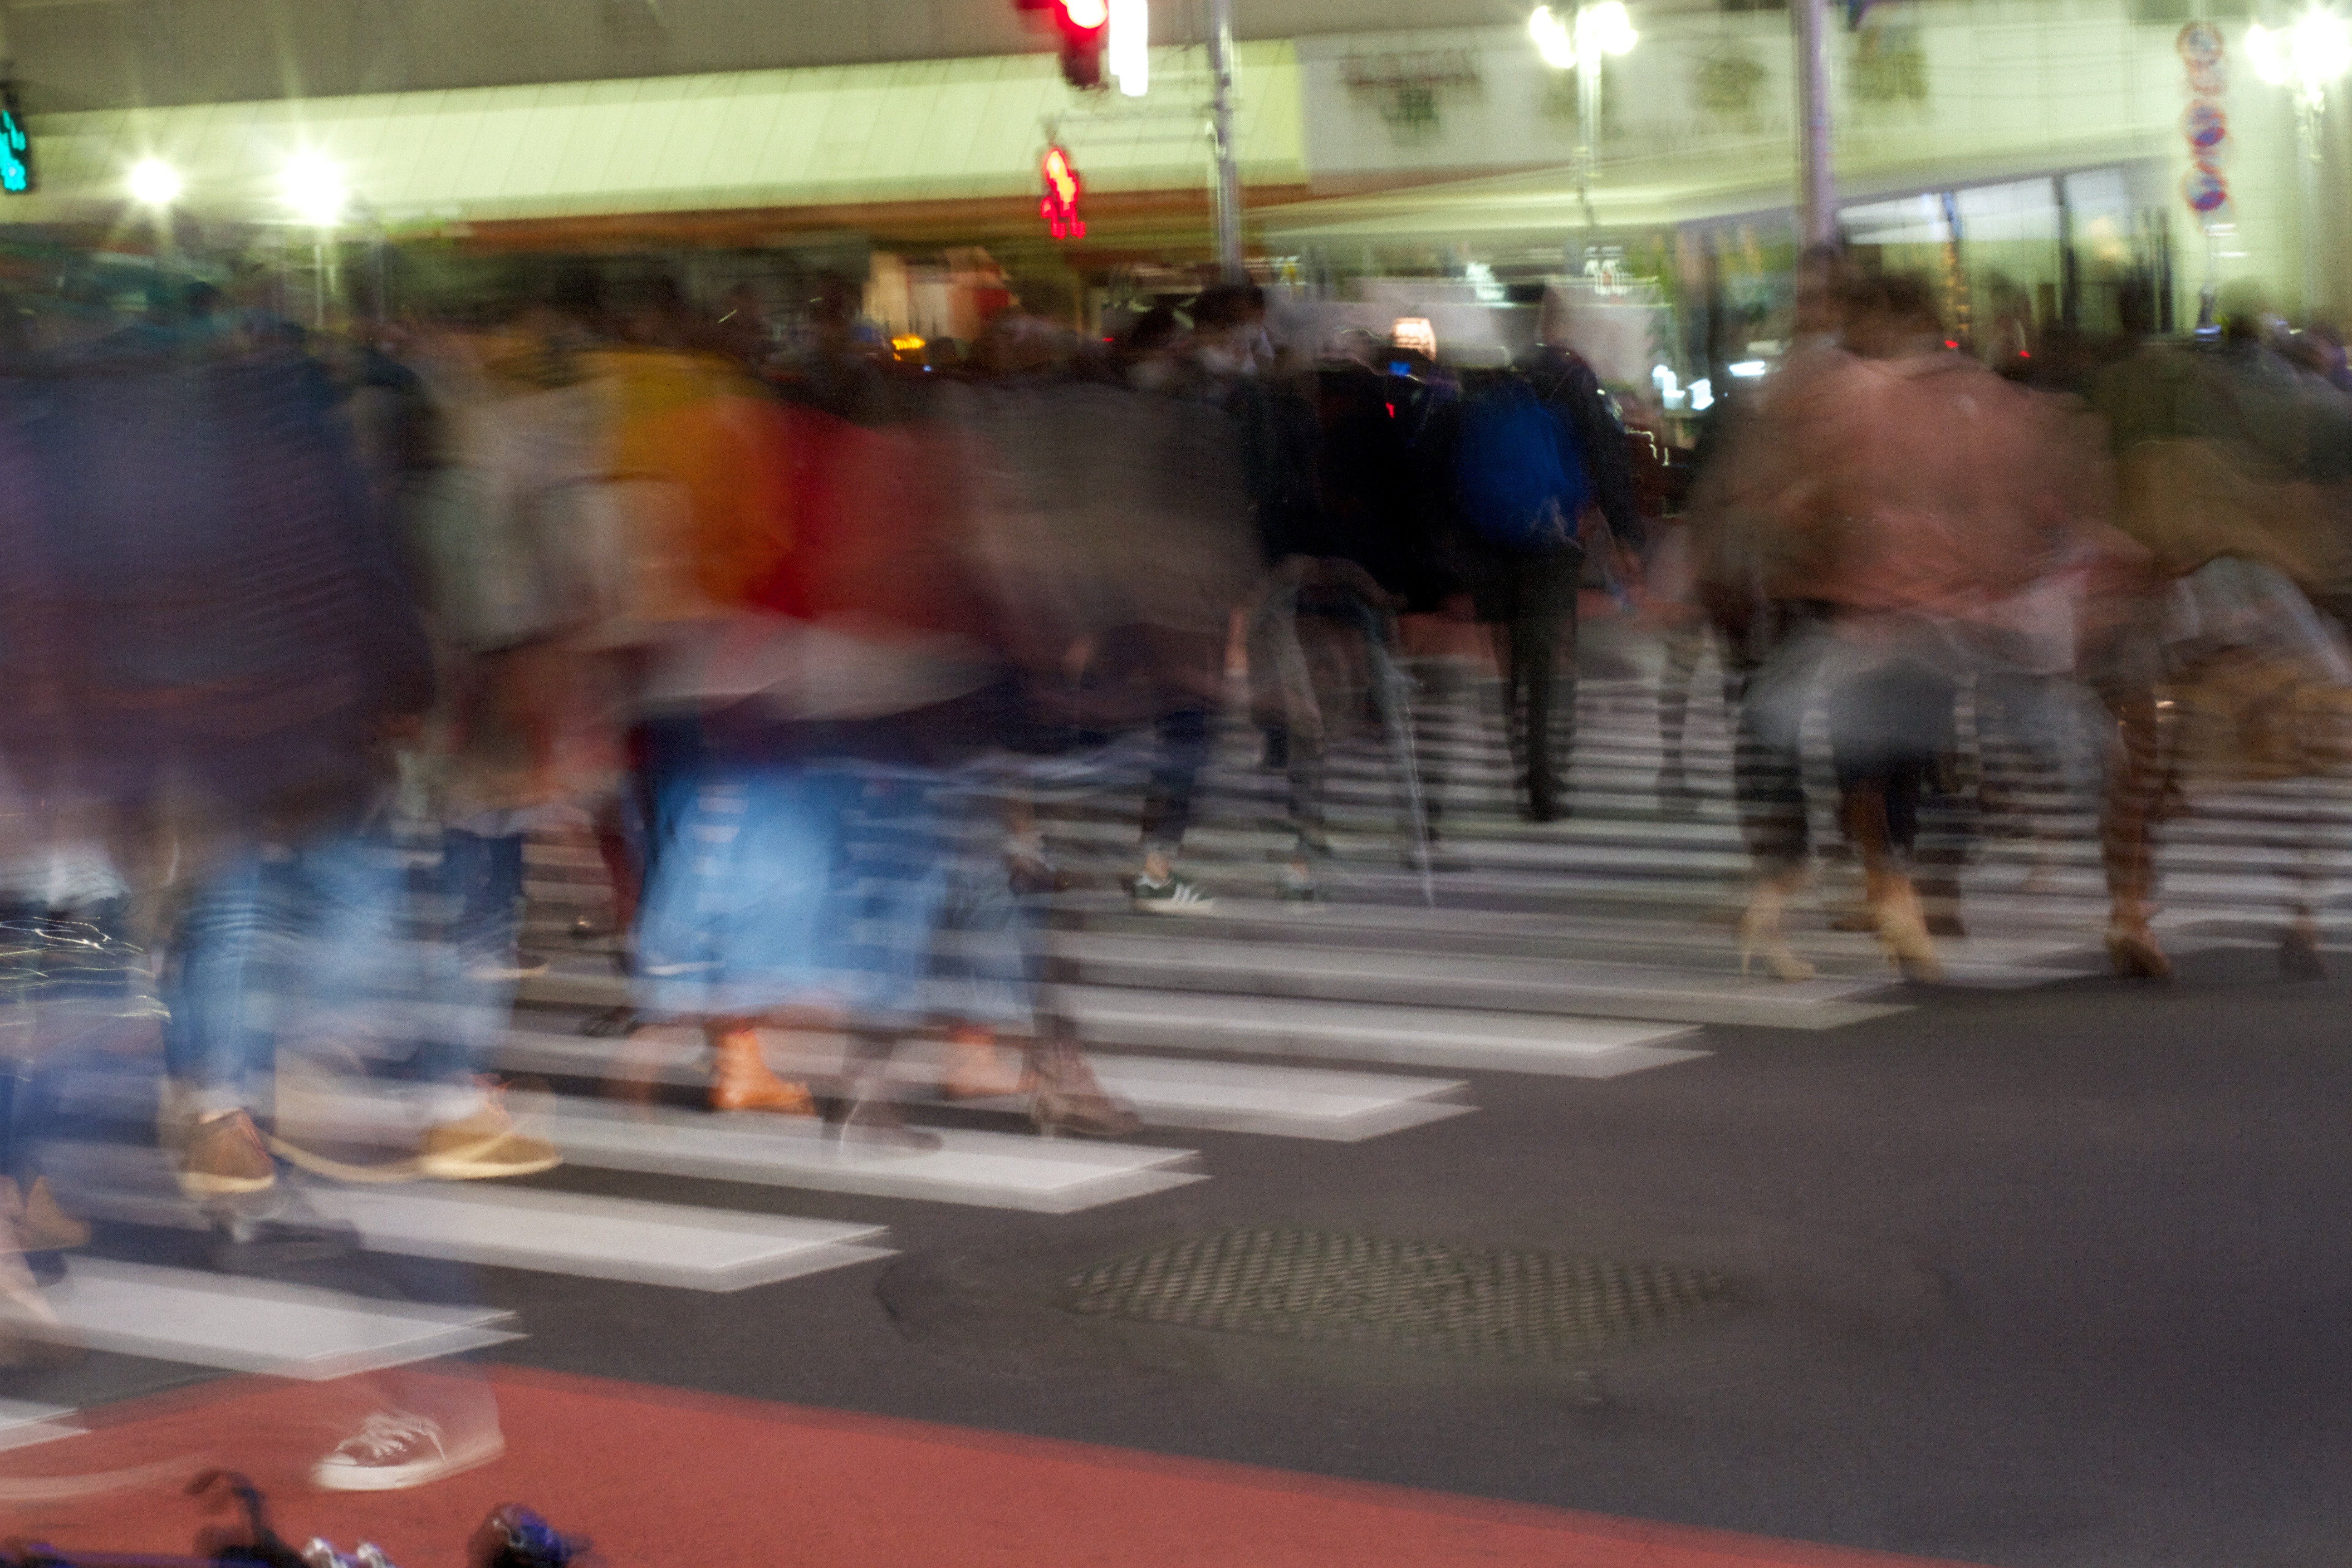
pedestrian, structure, street, crowd, recreation, community, leisure, world, public space, fun, snapshot, day, 2013365, flooring, urban area, indoor games and sports